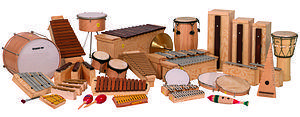
Détail de l'instrumentarium du Orff-Schulwerk de la société Studio 49